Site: brandenburg
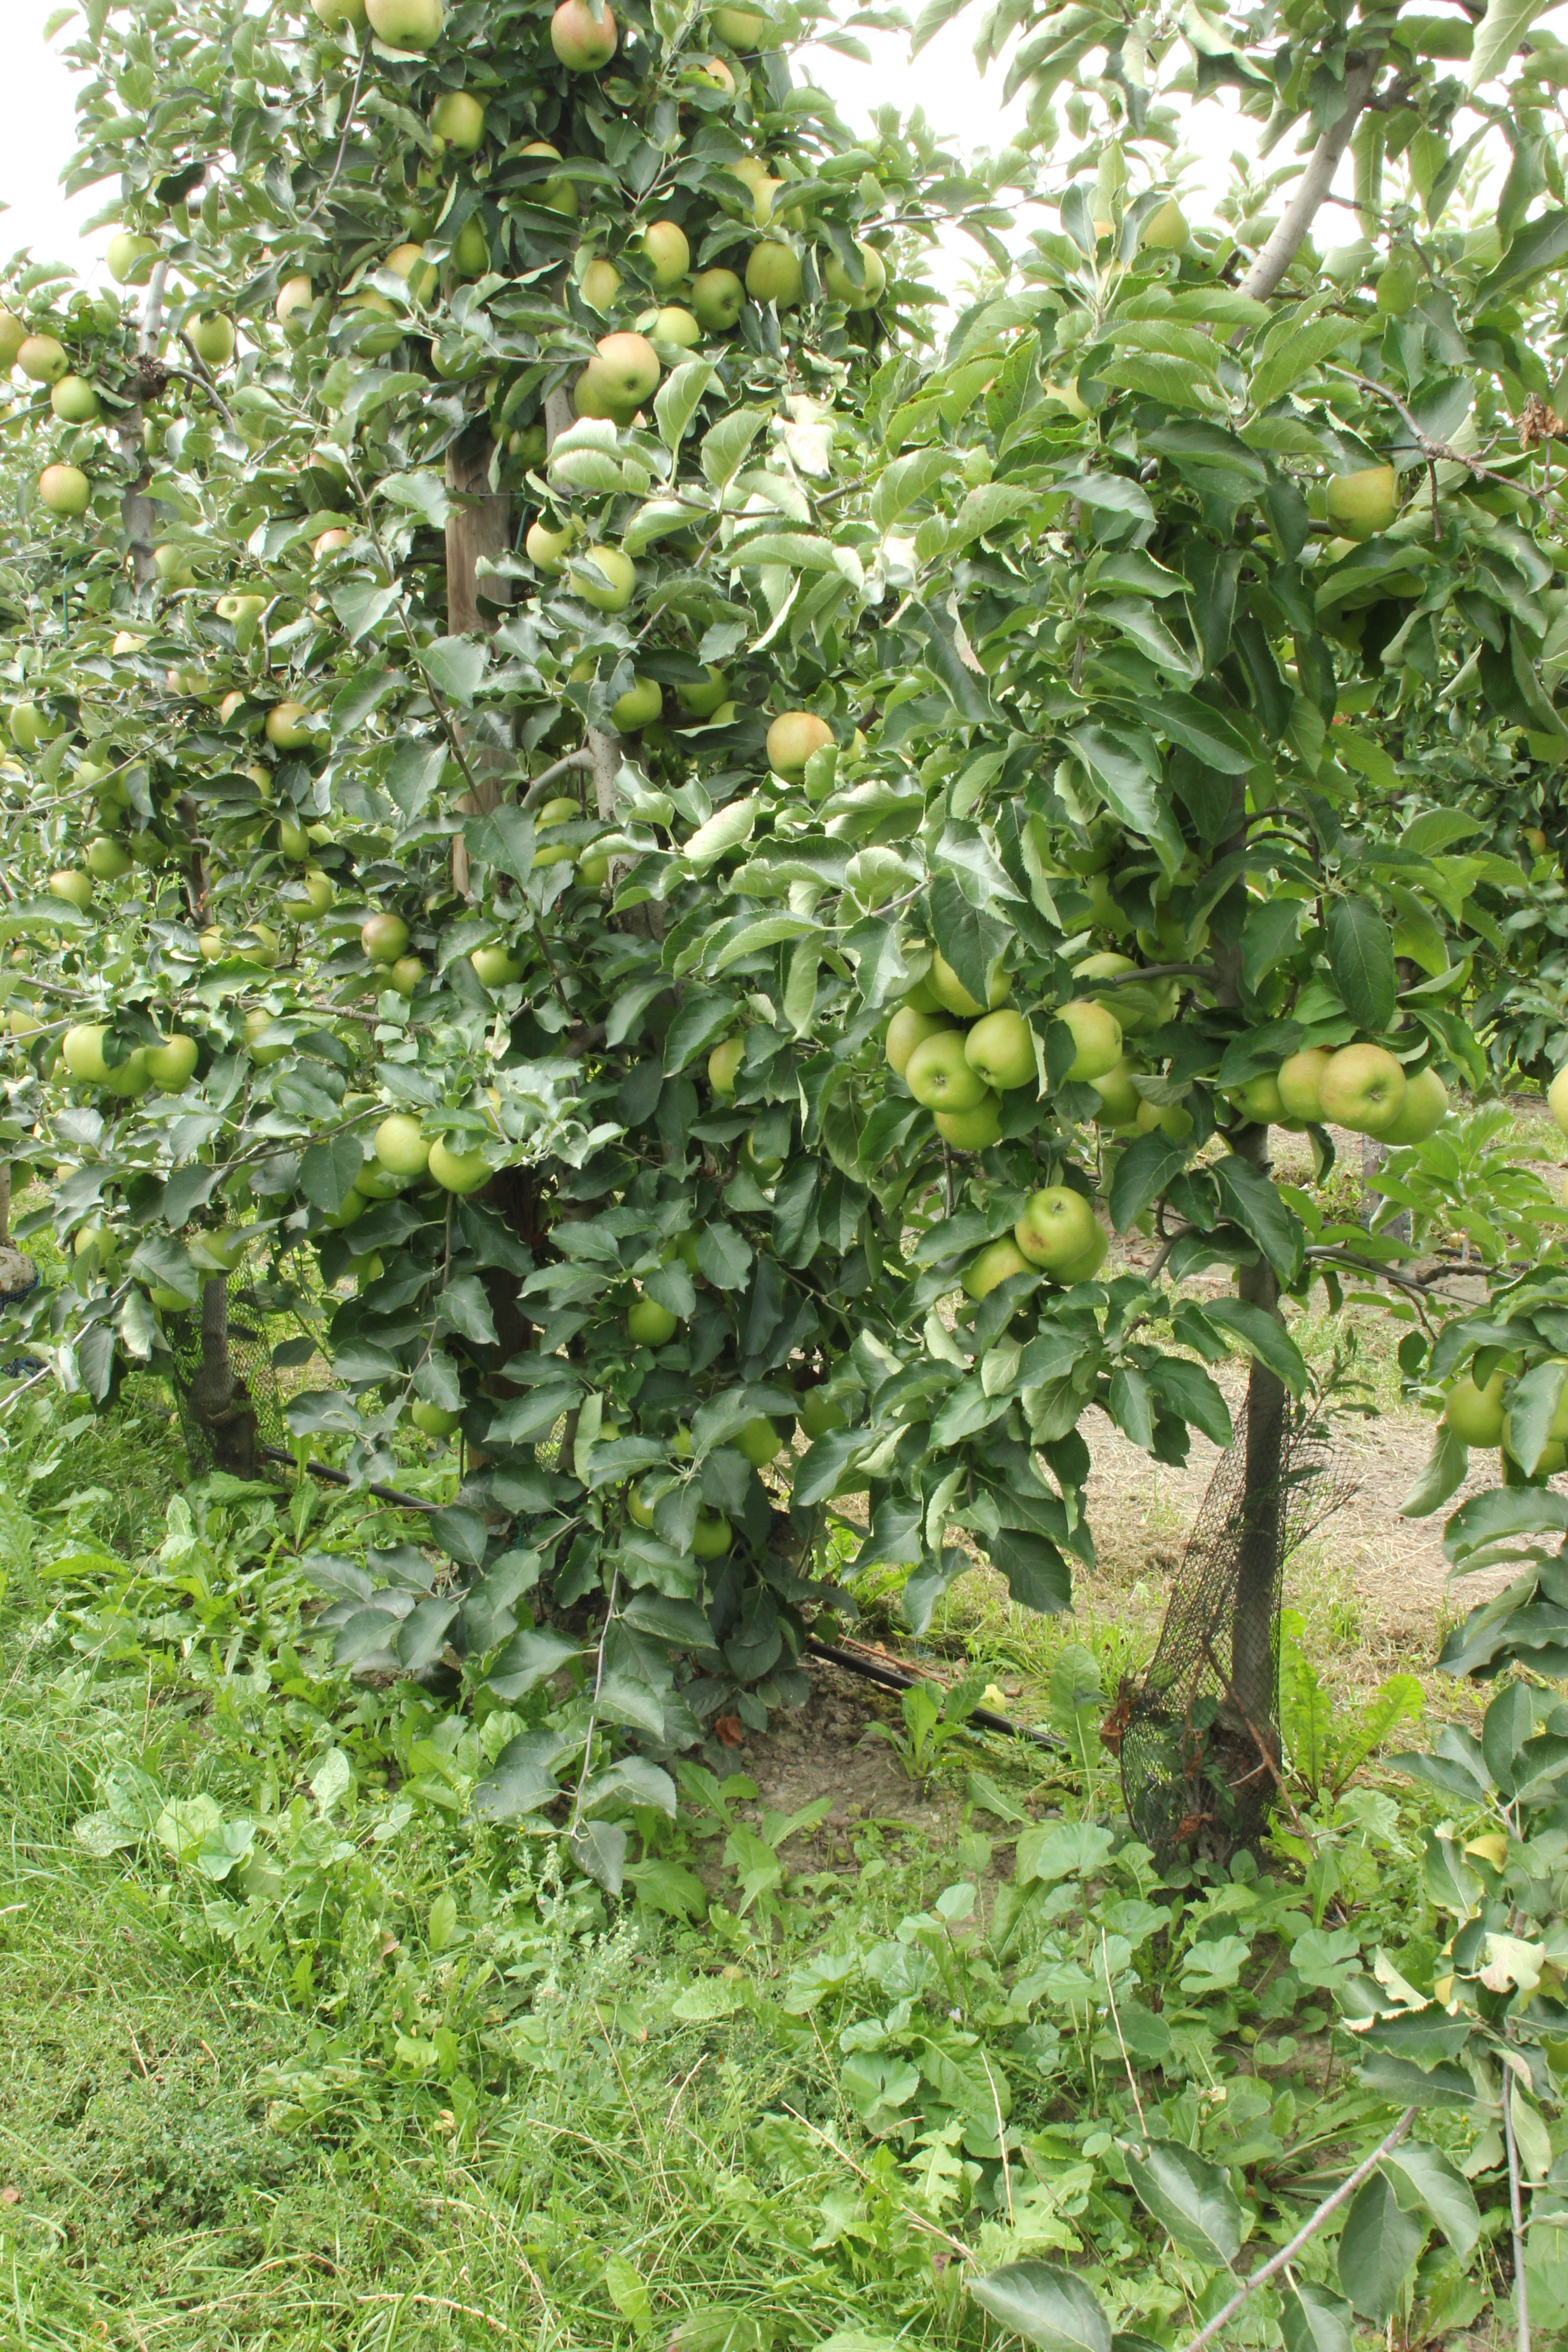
Growth stage (BBCH 87): Maturity of fruit and seed